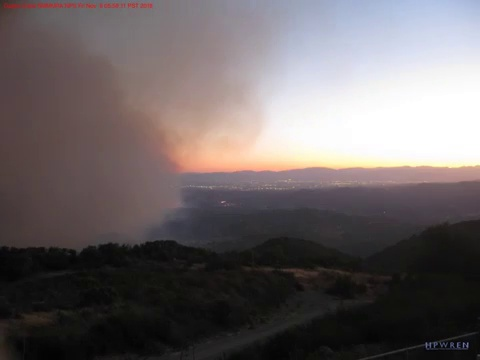
Fire: no
Smoke: yes